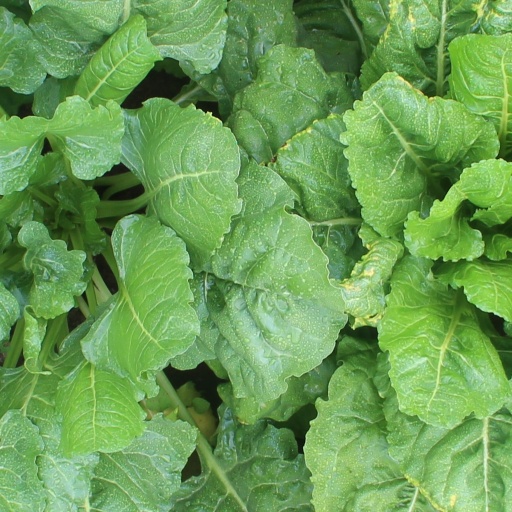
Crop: sugar beet